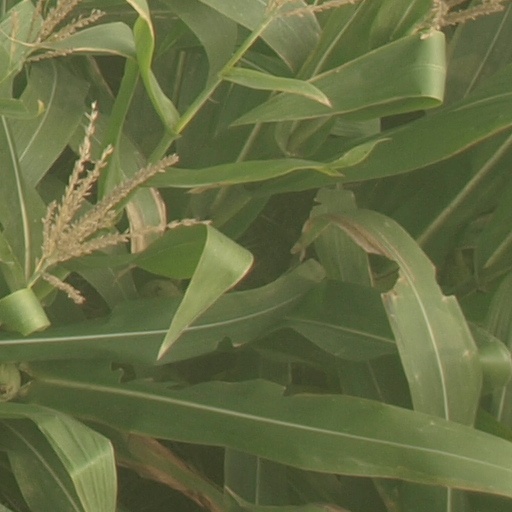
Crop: maize; corn